Edmond Halley

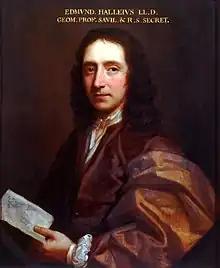
Portrait of Halley (c. 1690)

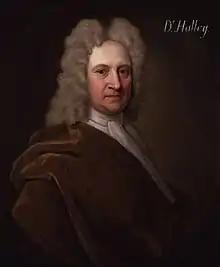
Portrait by Richard Phillips, before 1722

Edmond (or Edmund) Halley was an English astronomer, mathematician and physicist. He was the second Astronomer Royal in Britain, succeeding John Flamsteed in 1720.